Mikhail Gorbachev

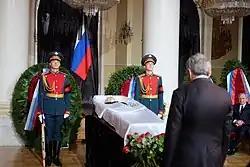
Corpse of Gorbachev lying in state at the House of Unions

On 30 October, Gorbachev attended a conference in Madrid trying to revive the Israeli–Palestinian peace process. The event was co-sponsored by the US and Soviet Union. There, he again met with Bush. En route home, he traveled to France where he stayed with Mitterrand at the latter's home near Bayonne.